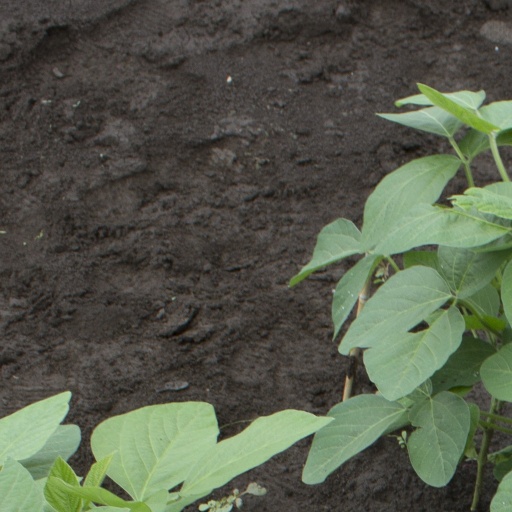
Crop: soybean